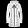
Label: Coat